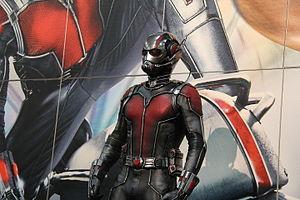
Ant-Man est un film de super-héros américain réalisé par Peyton Reed, sorti en 2015.